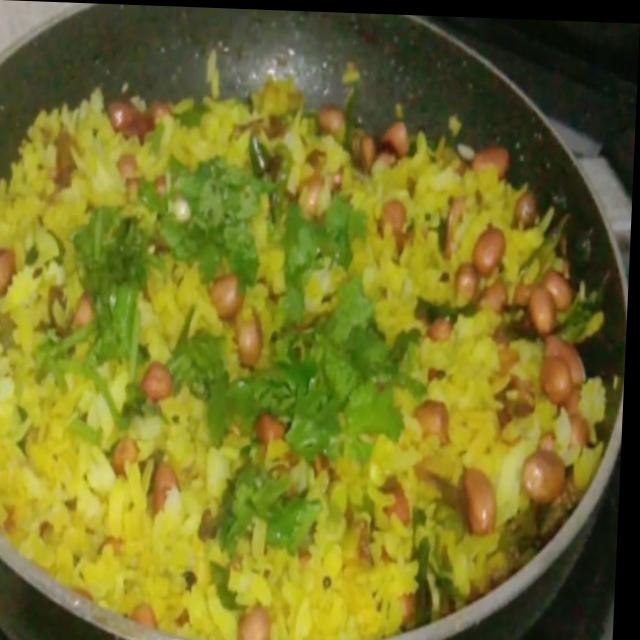
Dish: poha